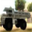
Label: truck